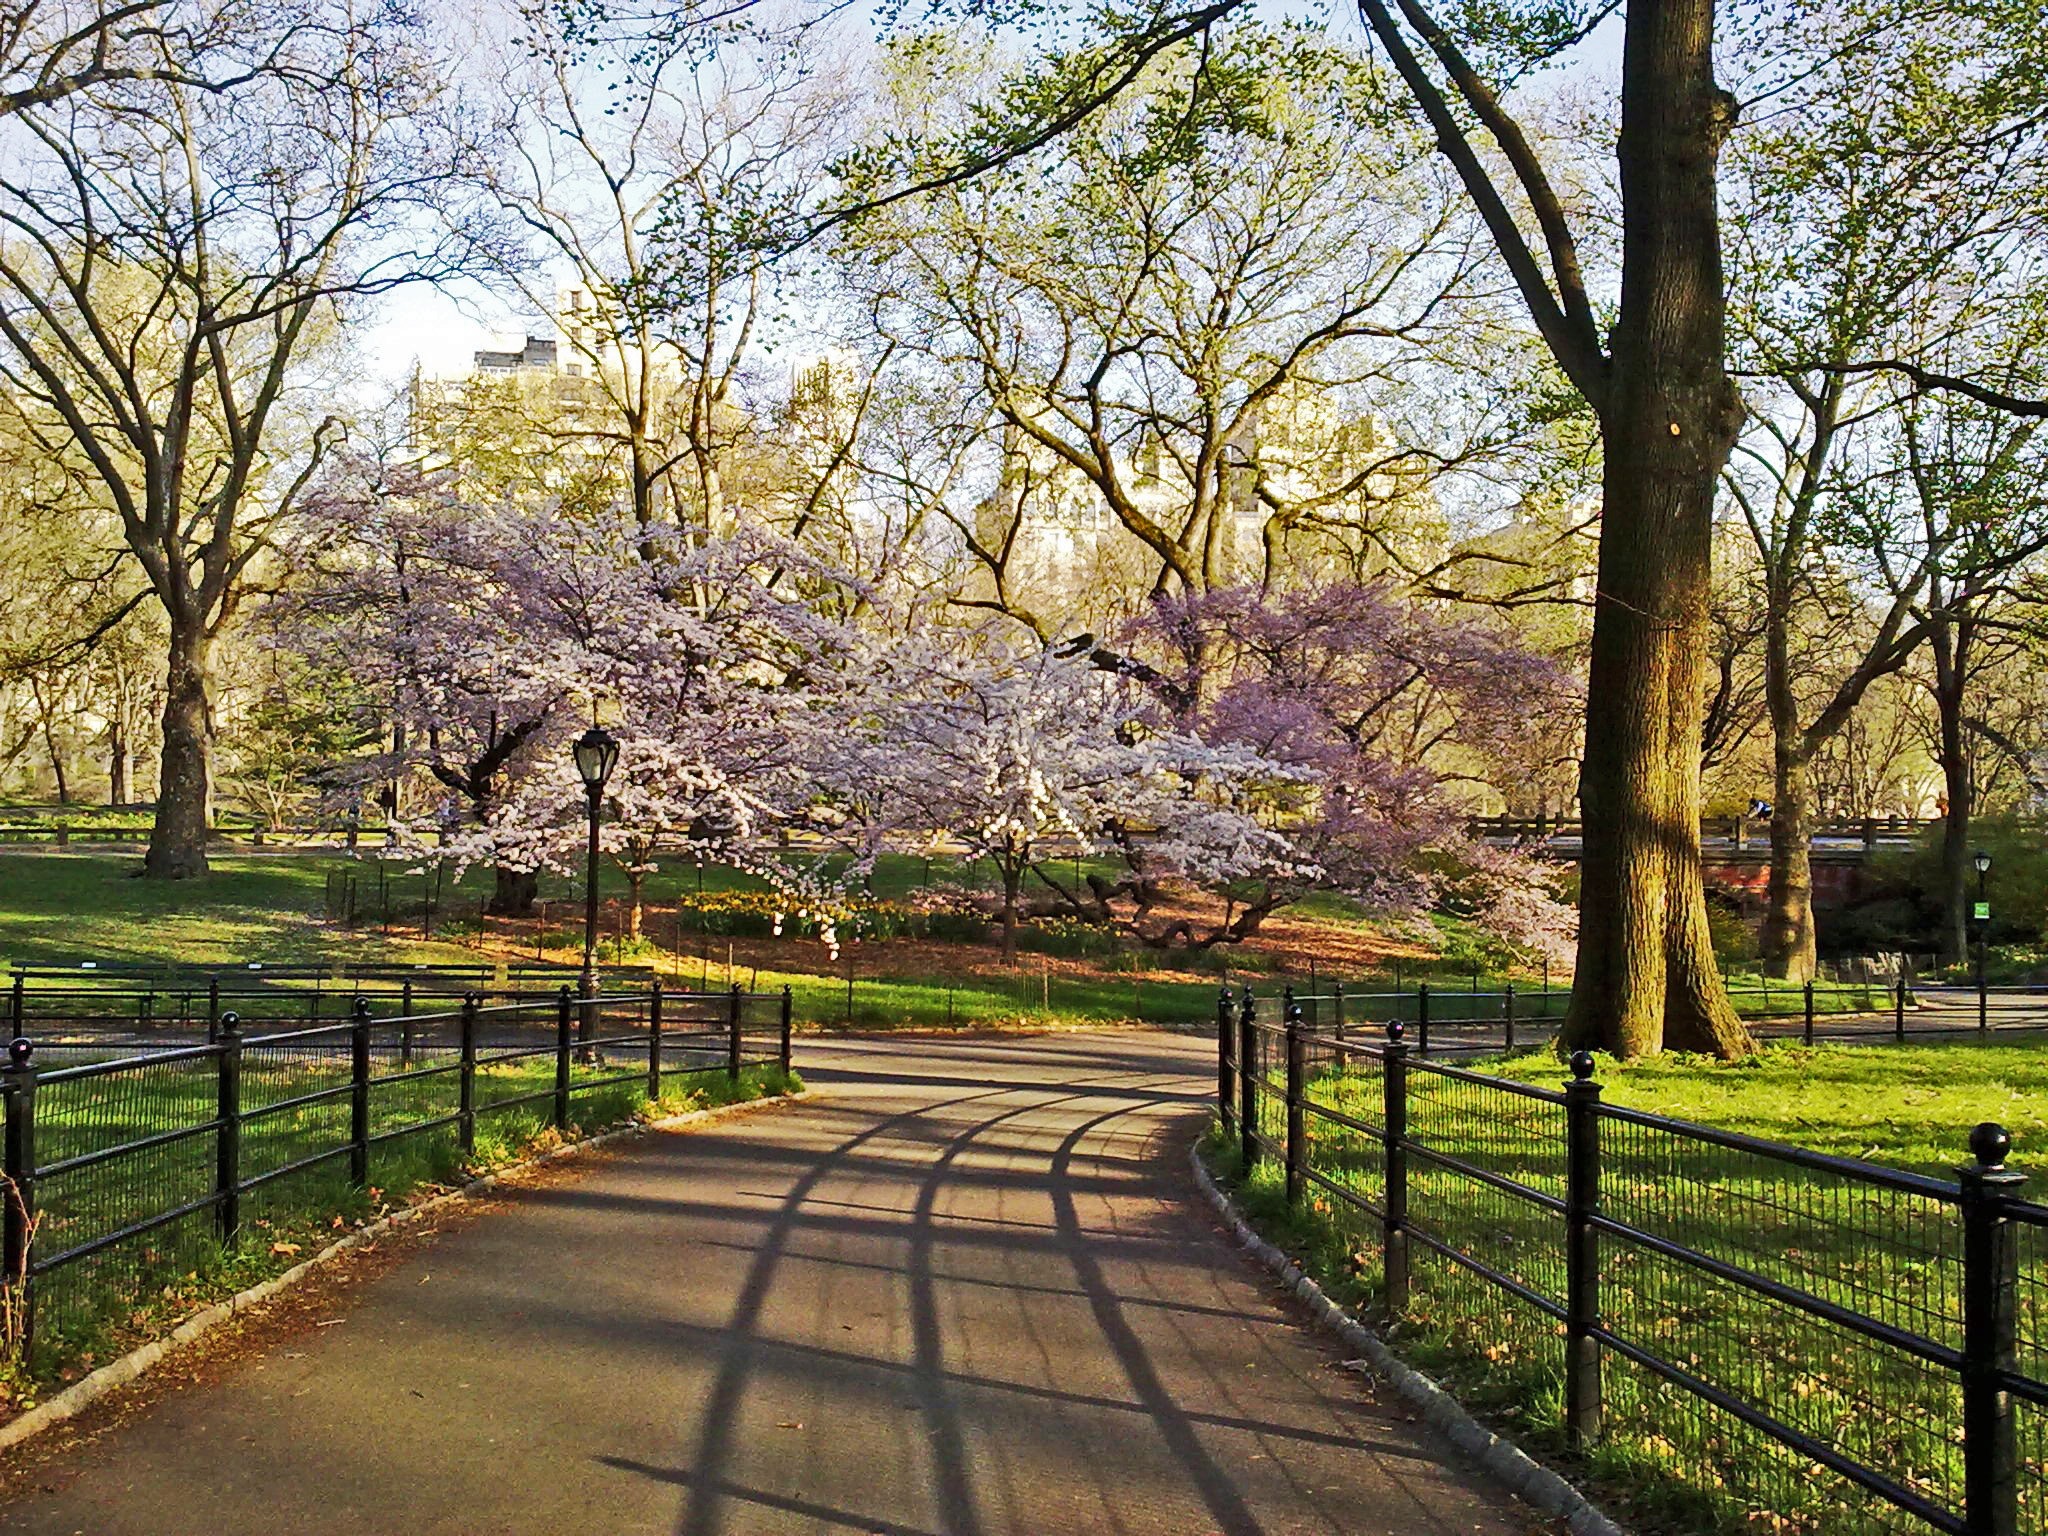
landscape, tree, grass, blossom, plant, morning, leaf, flower, city, new york, river, manhattan, spring, green, nyc, scenic, autumn, park, america, garden, season, cherry blossom, waterway, central park, outdoors, woodland, midtown, rural area, woody plant